William Henty

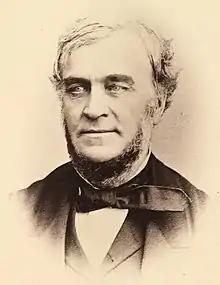

William Henty (23 September 1808 in West Tarring, Sussex, England – 11 July 1881 in Hove, Sussex, England). He moved to Van Diemen's Land in 1837 and for over 20 years practised as a solicitor. In 1857 he was elected a member of the legislative council for Tamar and was colonial secretary in the Weston cabinet. He held this office for five and a half years until his resignation in 1862.